Contract law in Saudi Arabia

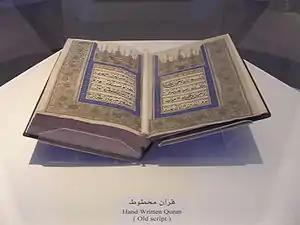
Hand written Quran in Saudi Arabia

Both "ijmas" and "qiyas" constitute "fiqh", Islamic jurisprudence based upon scholar opinions amassed over the years.